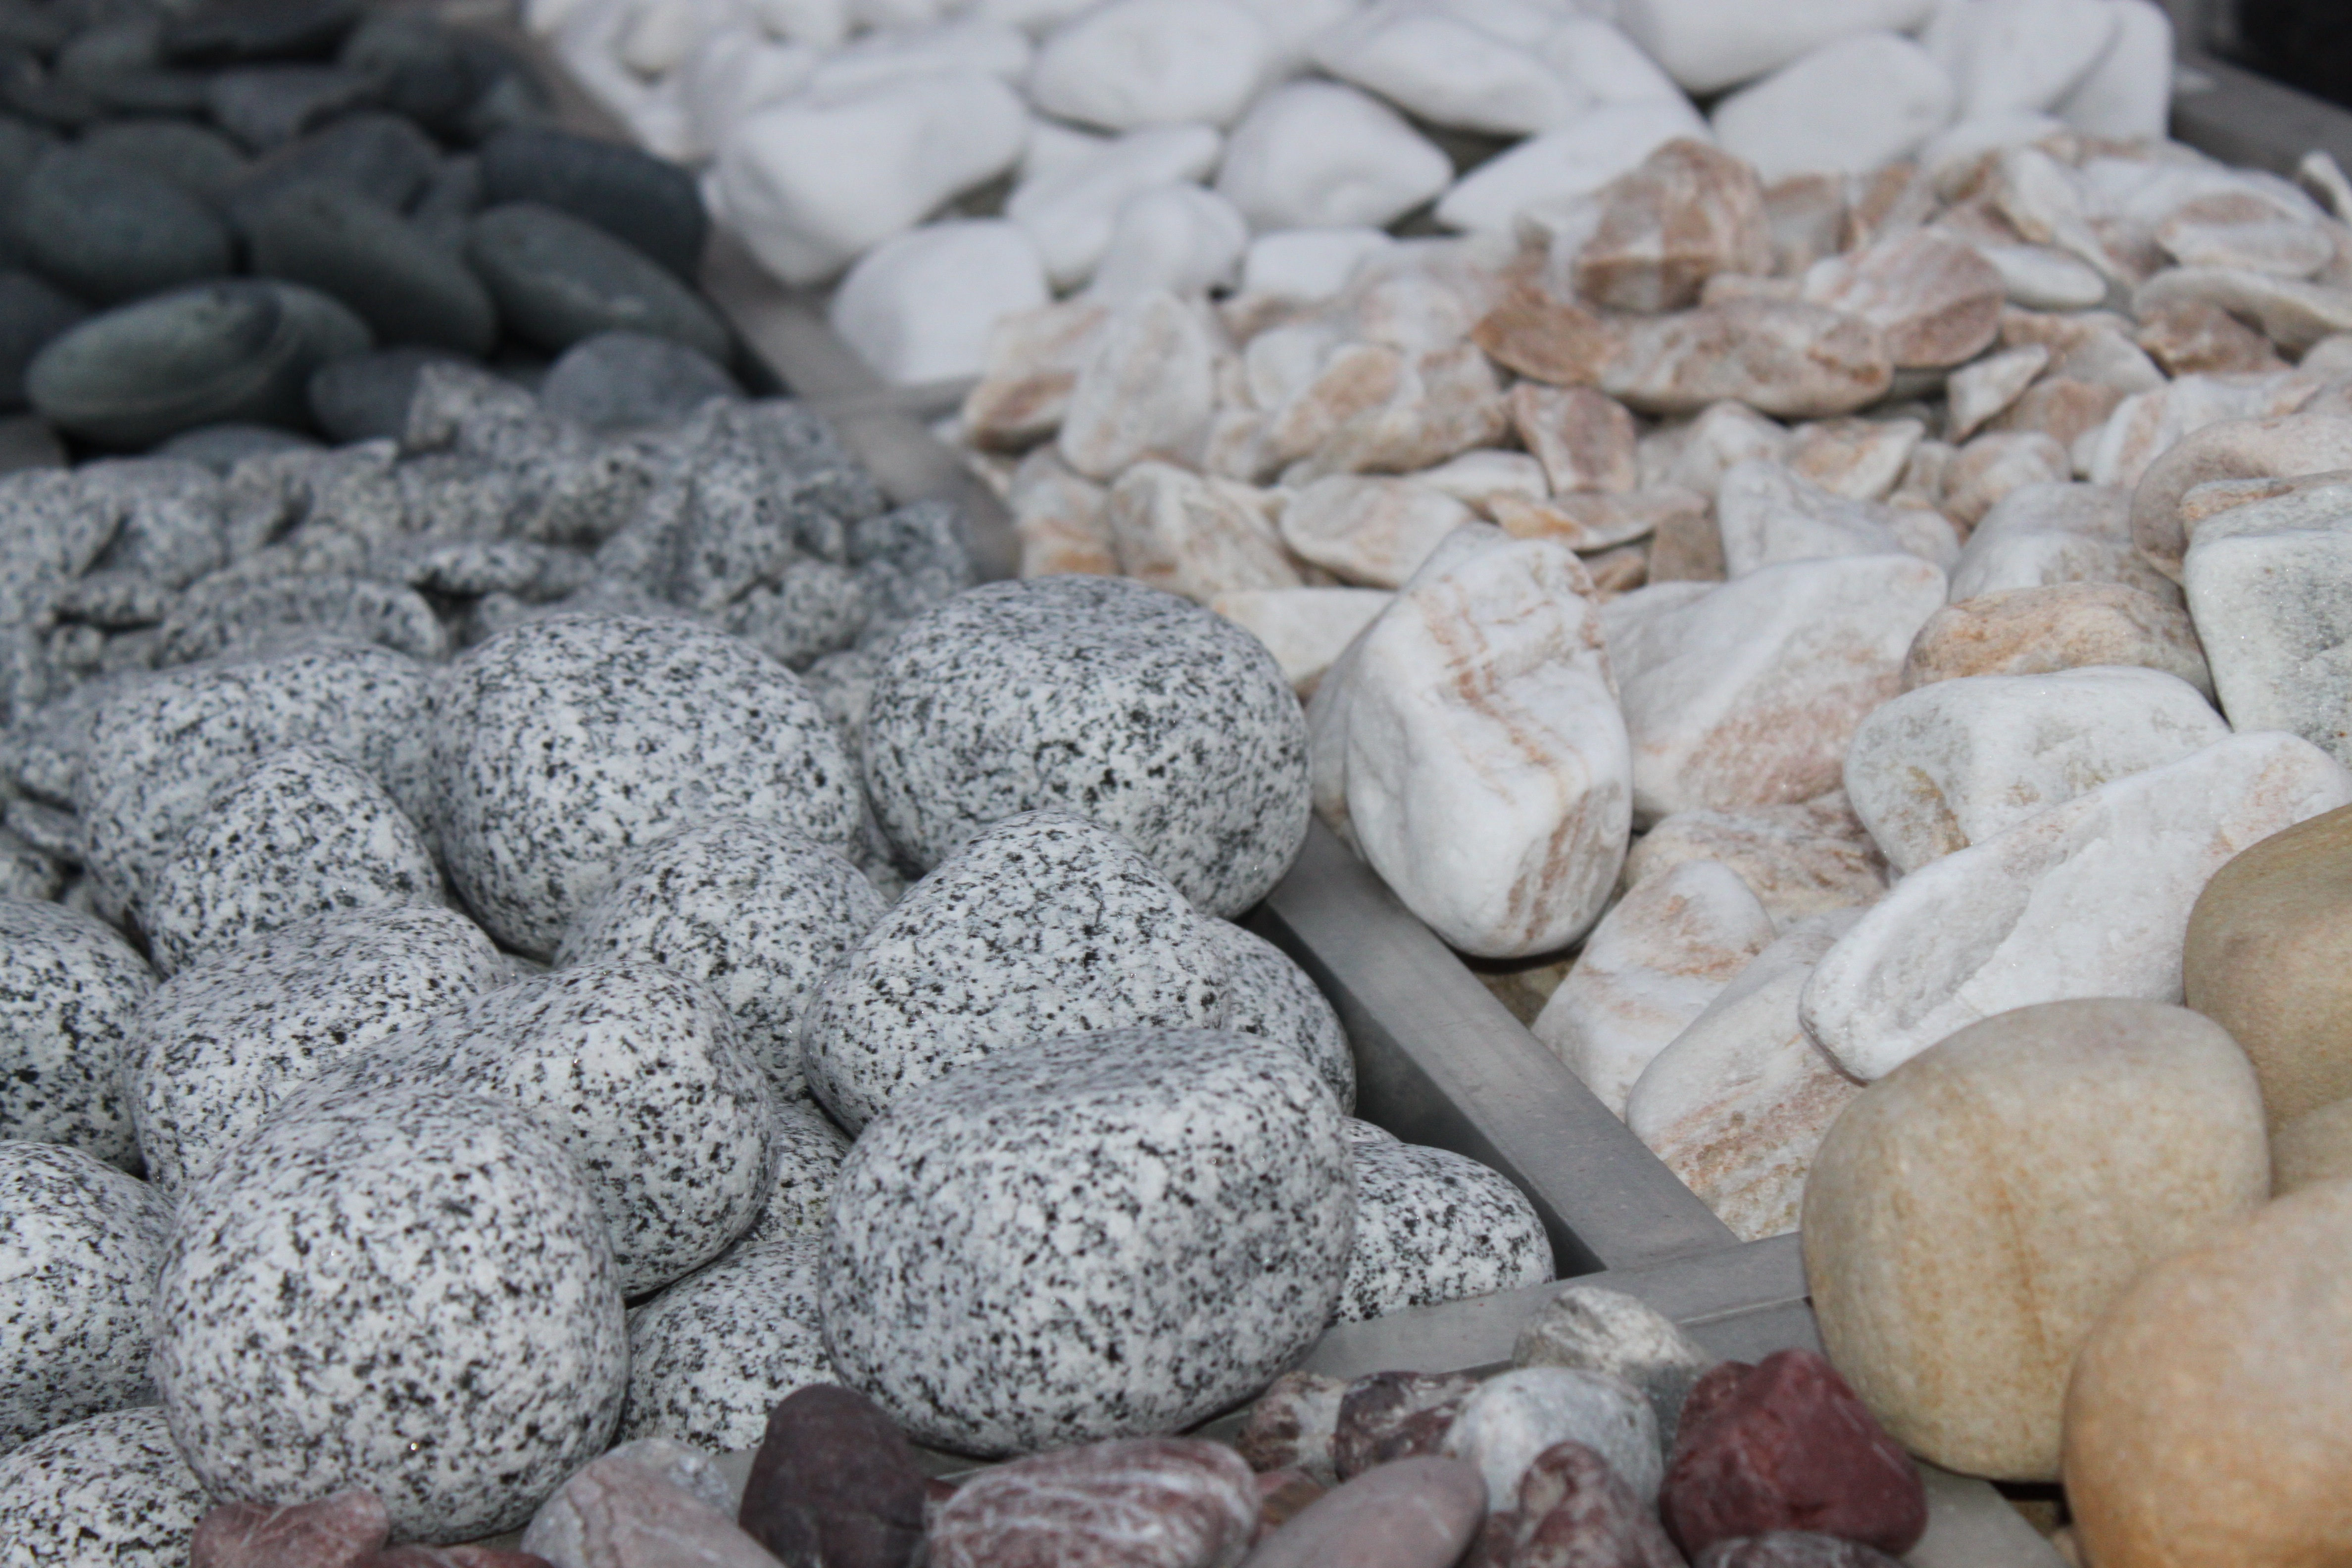
rock, stone, construction, food, produce, pebble, garden, material, gravel